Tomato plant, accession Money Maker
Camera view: bottom (45 deg); turntable rotation: 300 degrees
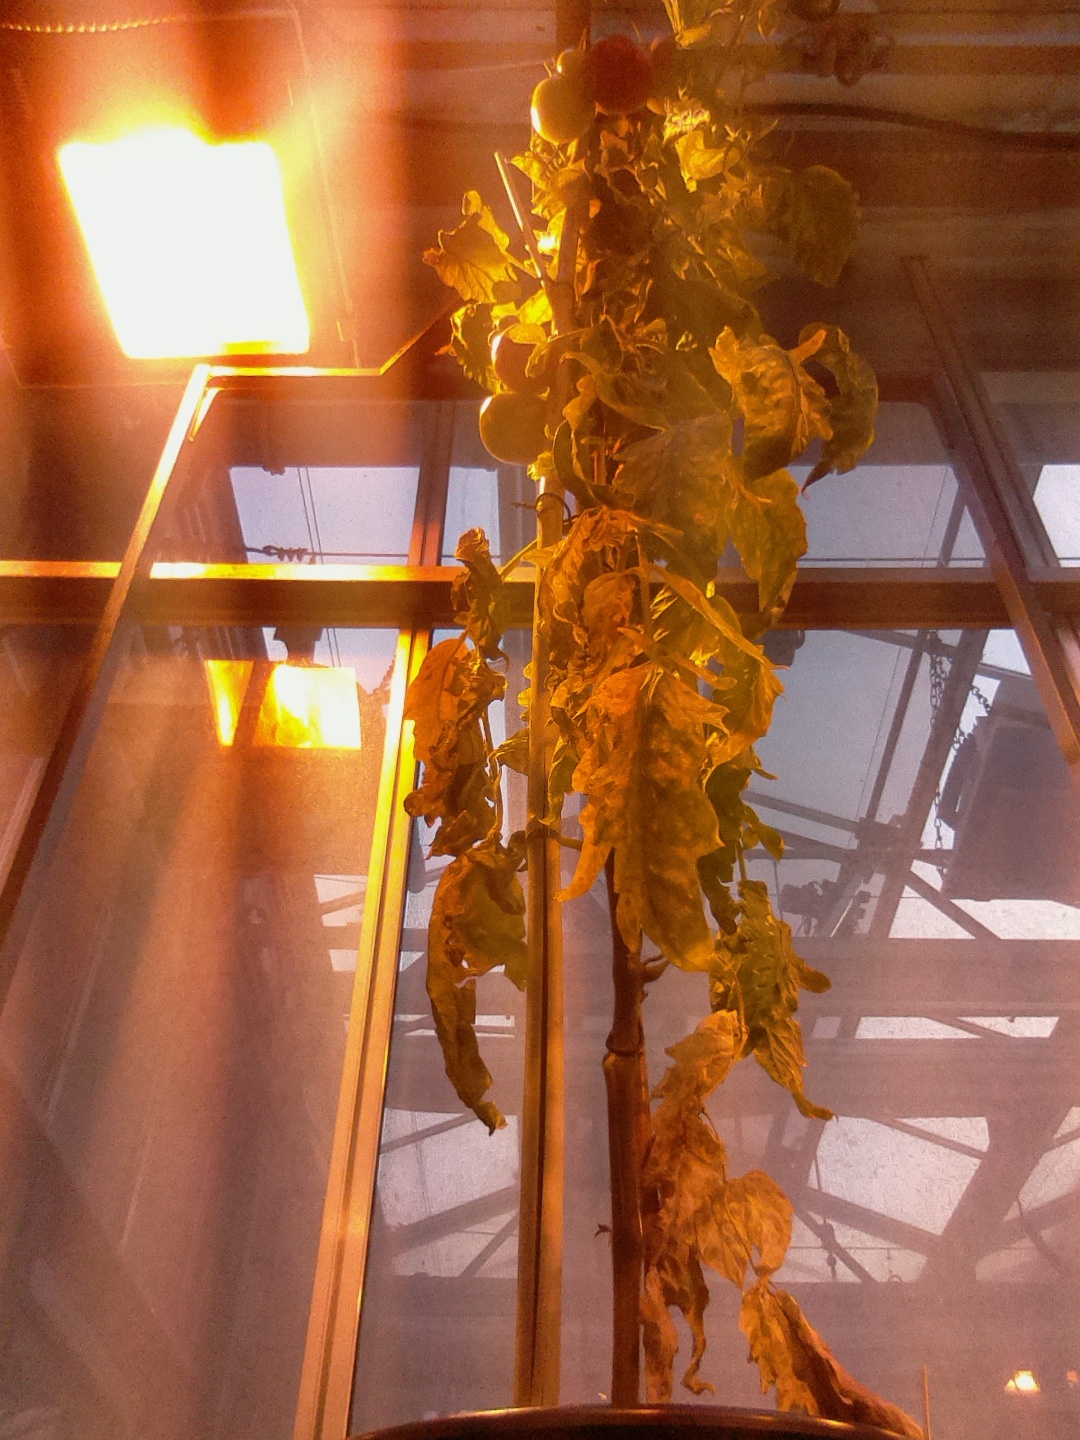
BBCH growth stage 81: 10%-20% of fruits show typical fully ripe color